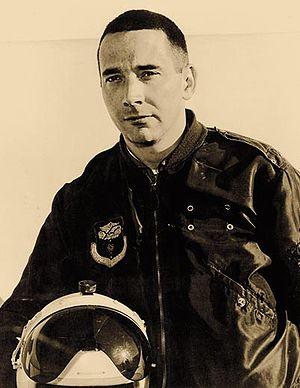
La Bombe est un film documentaire américain de 2015, à propos de l'histoire des armes nucléaires. Il part des considérations scientifiques des débuts jusqu'à la première utilisation de la bombe le 6 août 1945, tout en parlant des implications de la bombe dans la politique globale jusqu'à nos jours.
Walter James Boyne est un officier américain vétéran de l'United States Air Force, auteur de plus de 50 livres et de plus de 1 000 articles sur l'histoire de l'aviation. Il a aussi été directeur du National Air and Space Museum de la Smithsonian Institution.